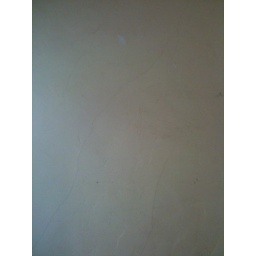
cracks in bedroom wall